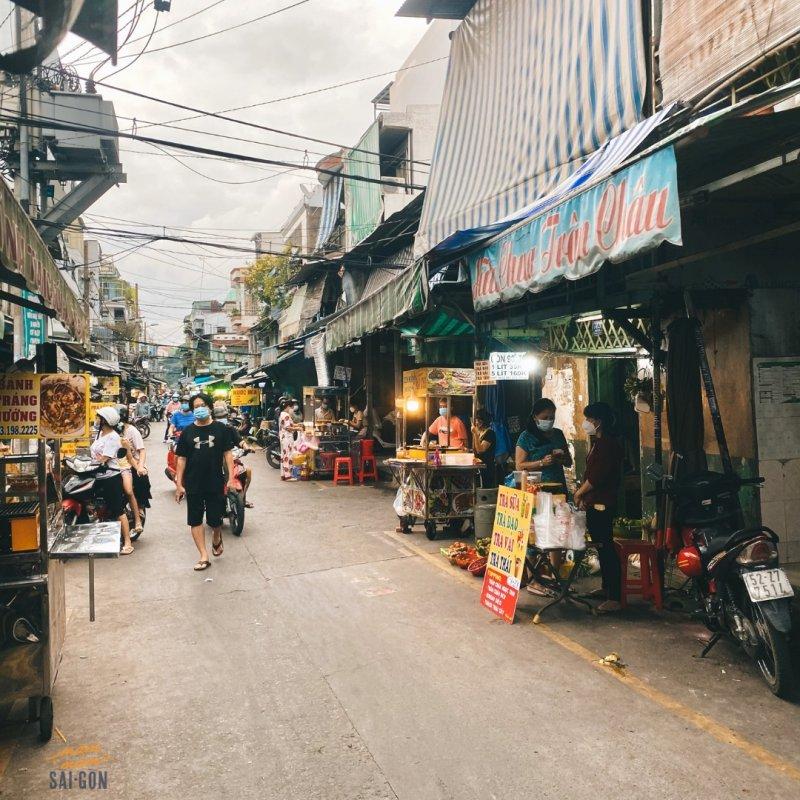
người đàn ông mặc áo cộc màu đen đang đi bộ ở trên đường